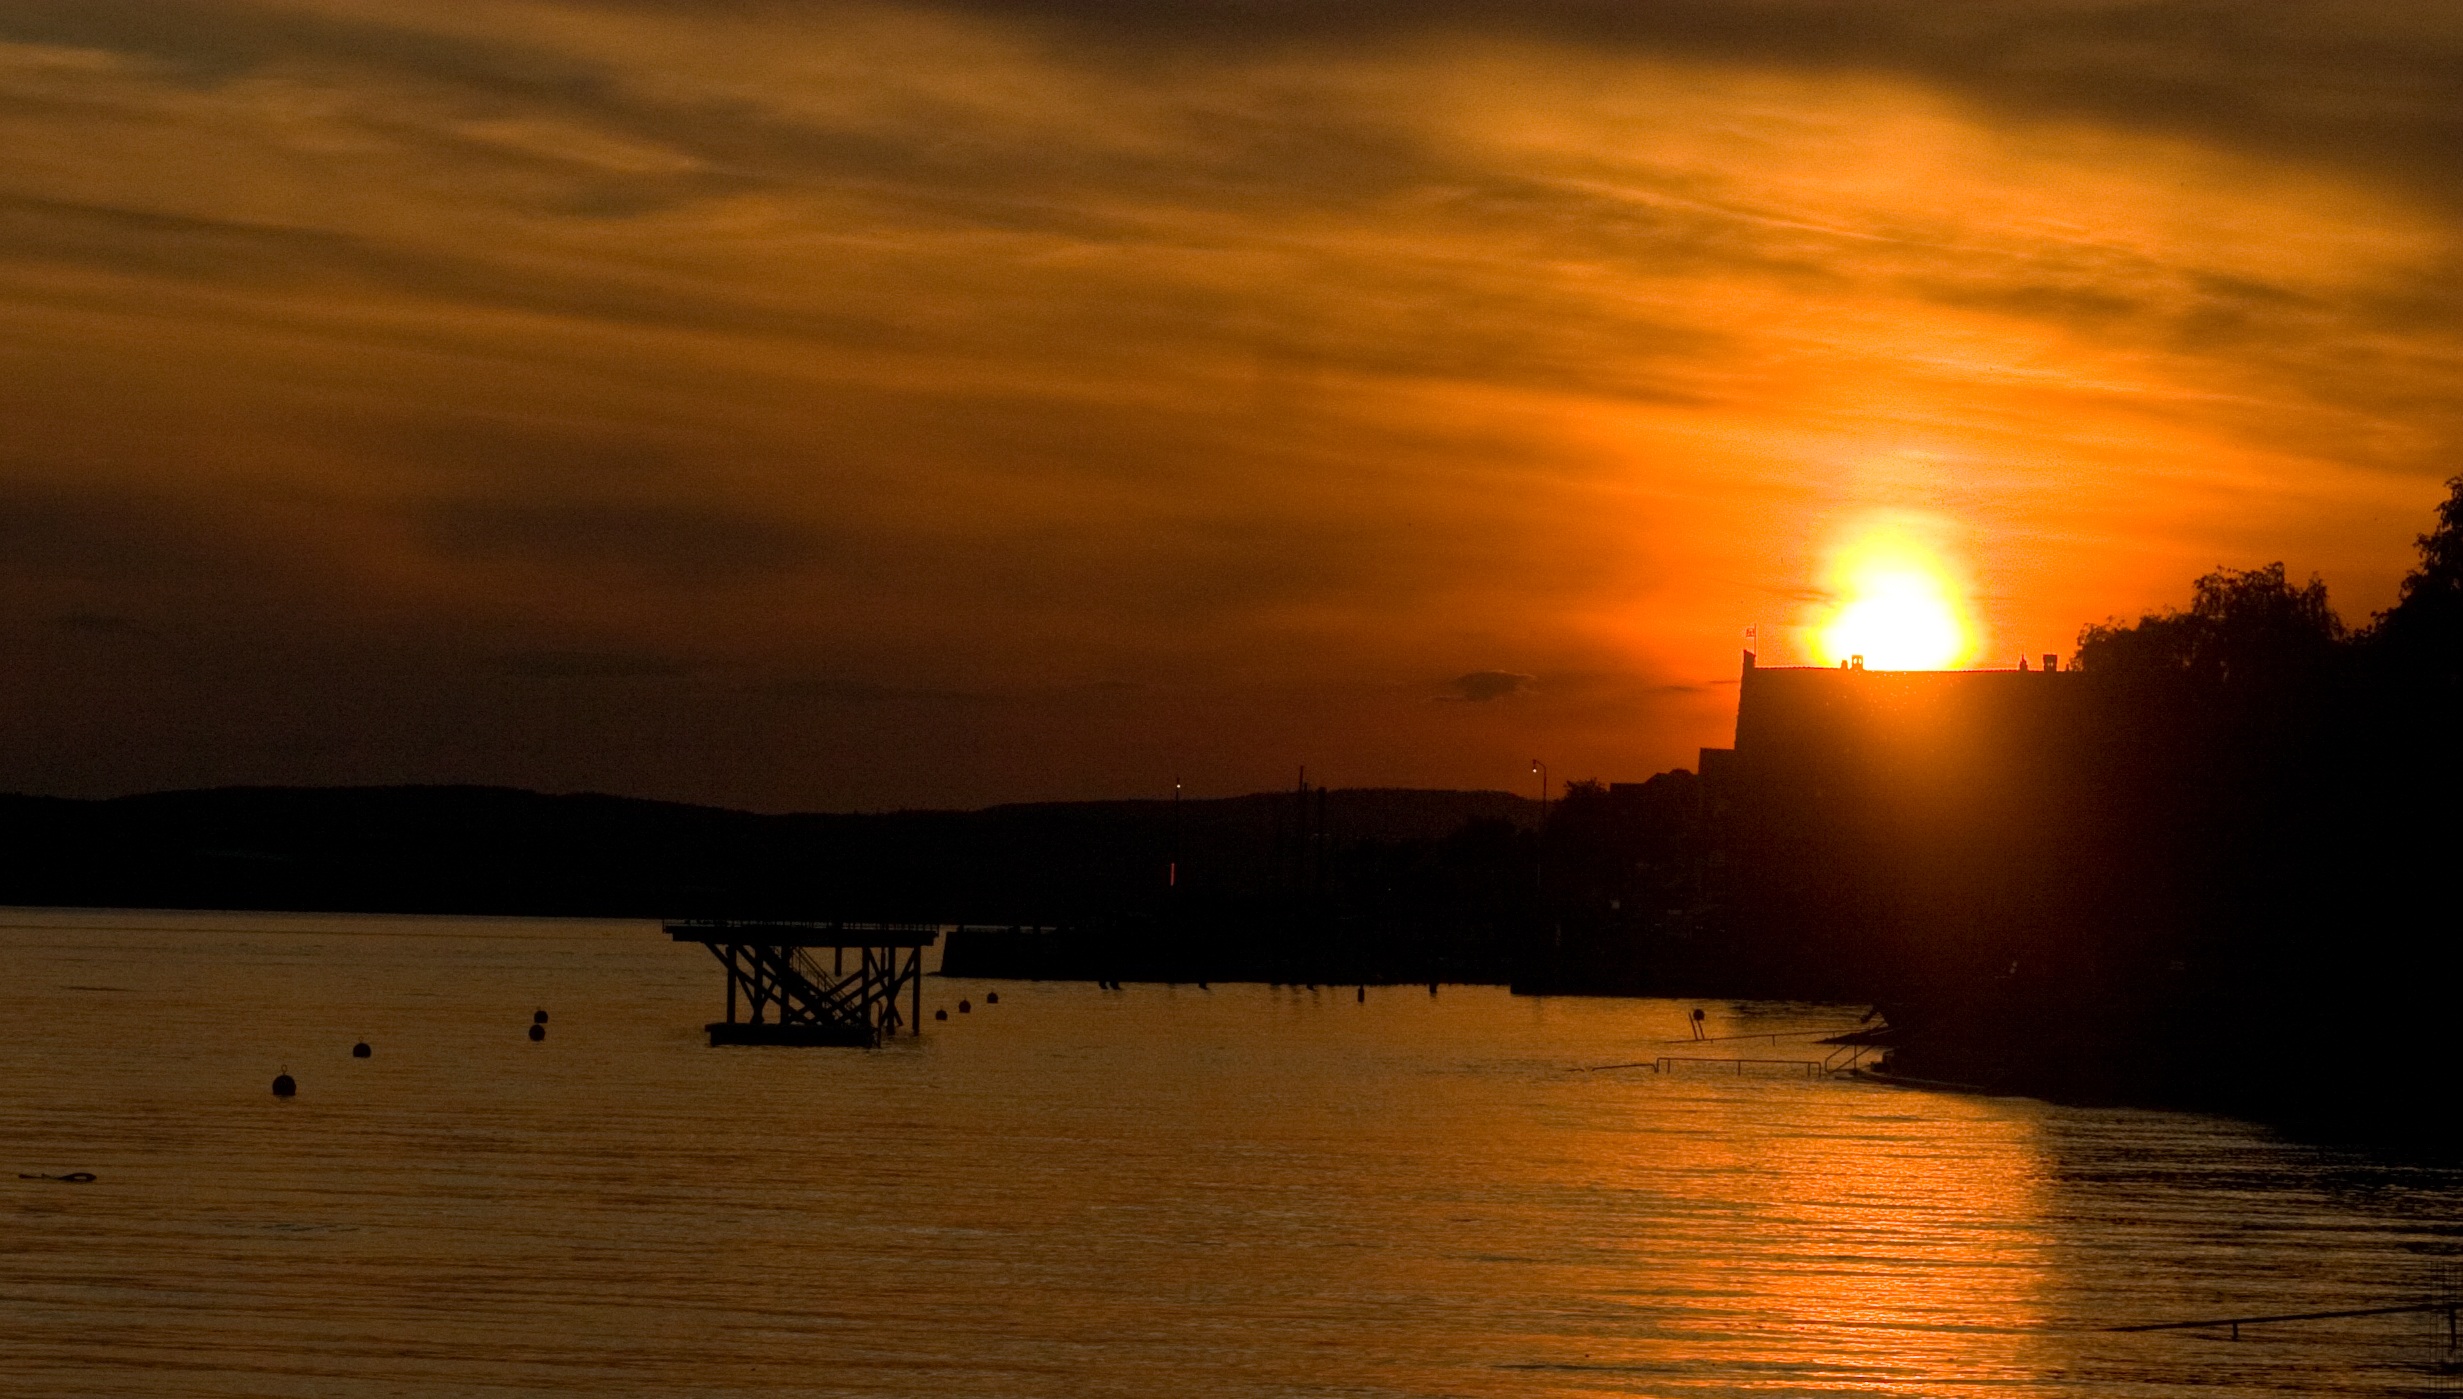
sea, coast, water, horizon, cloud, sun, sunrise, sunset, warm, sunlight, morning, shore, lake, dawn, river, dusk, evening, reflection, bay, loch, afterglow, evening sky